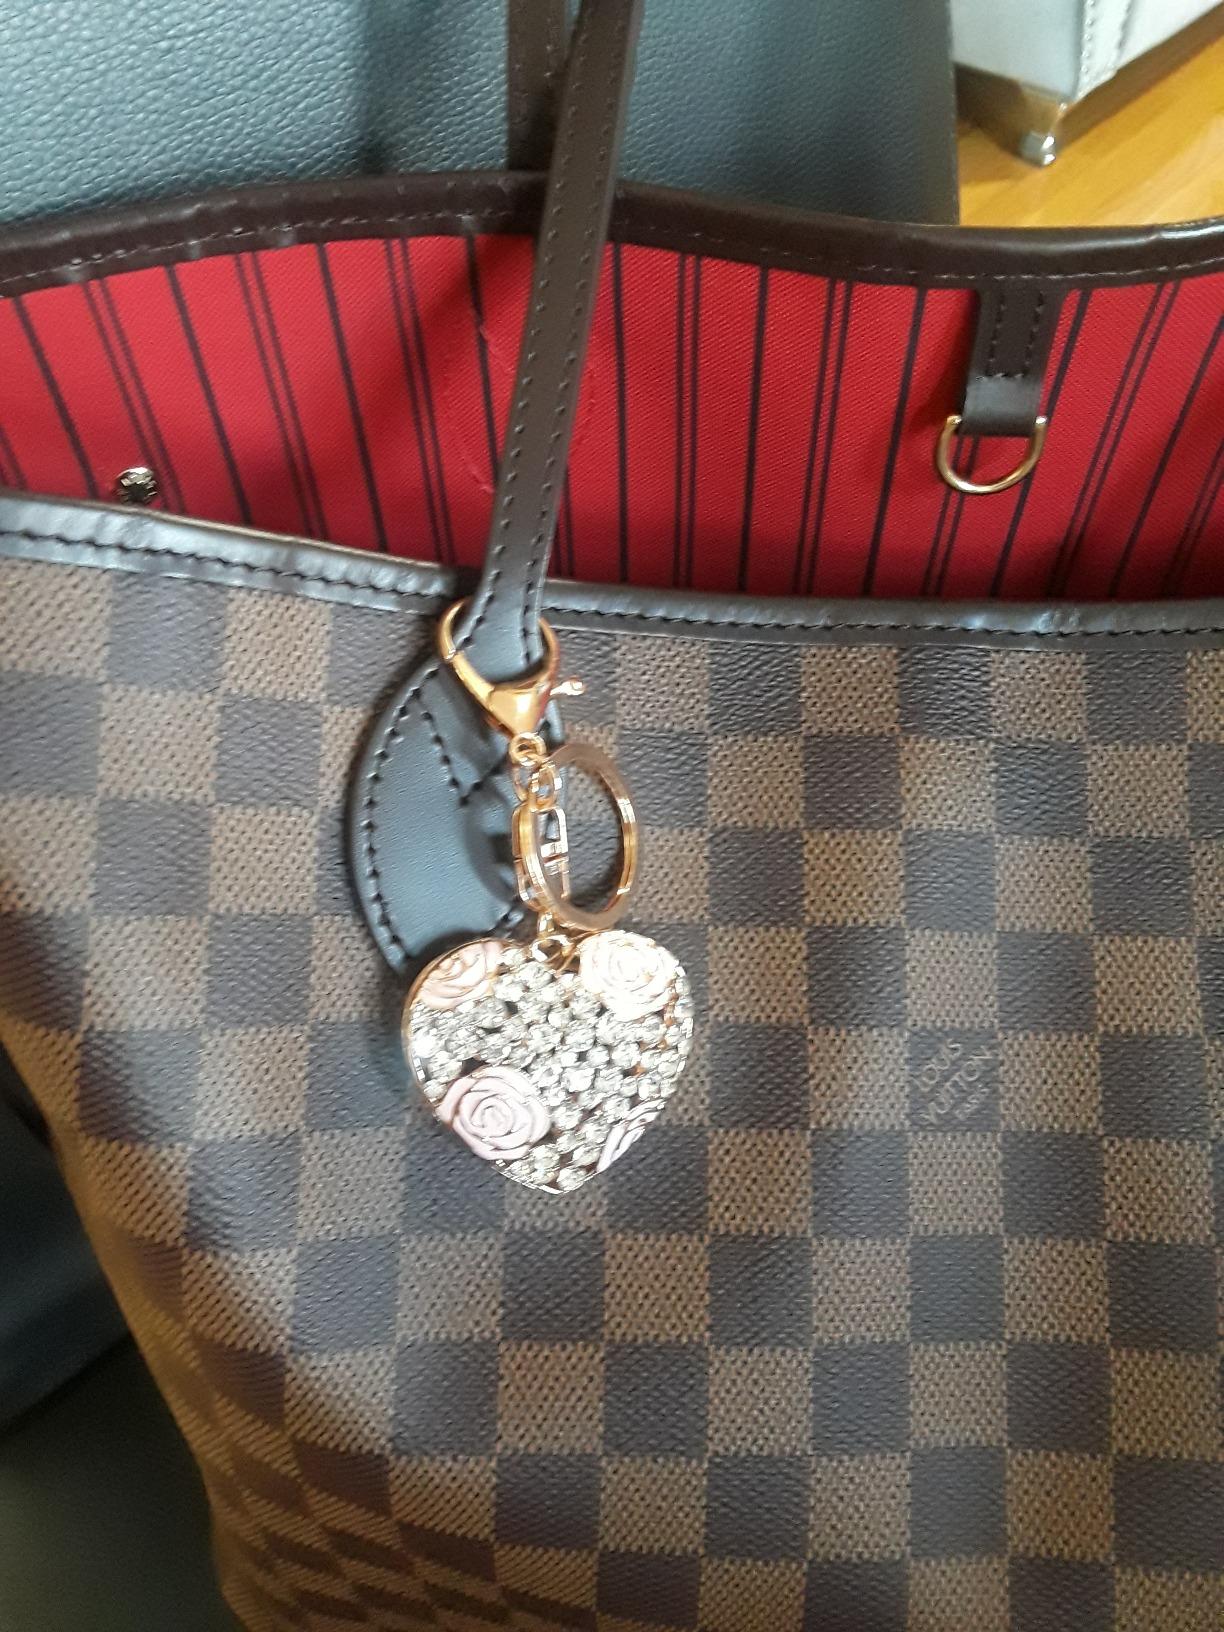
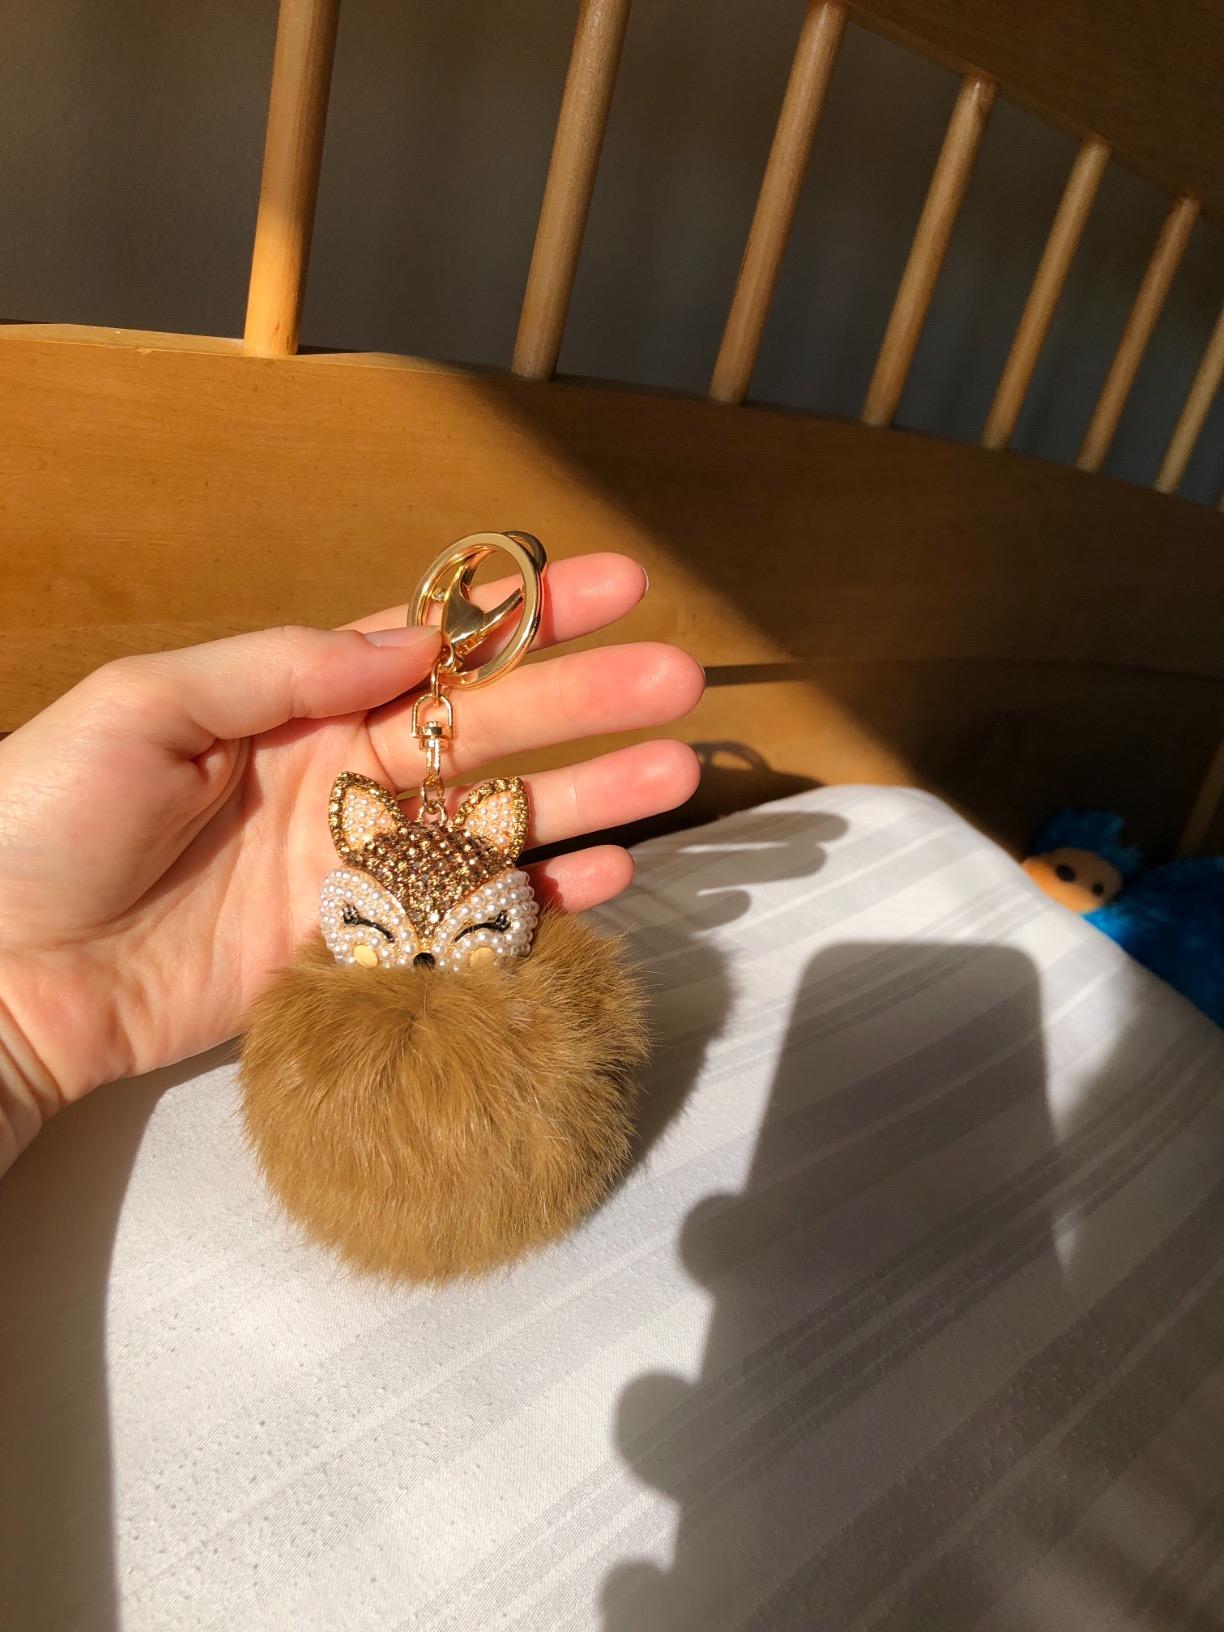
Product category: accessories_keychain
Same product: no